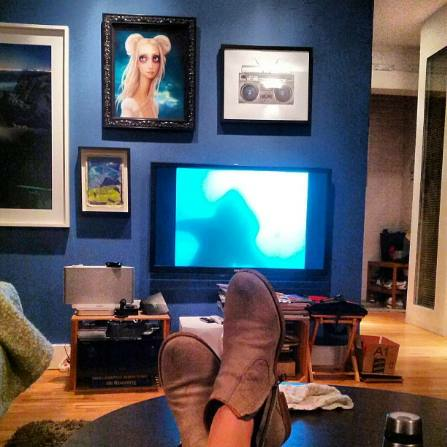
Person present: Yes